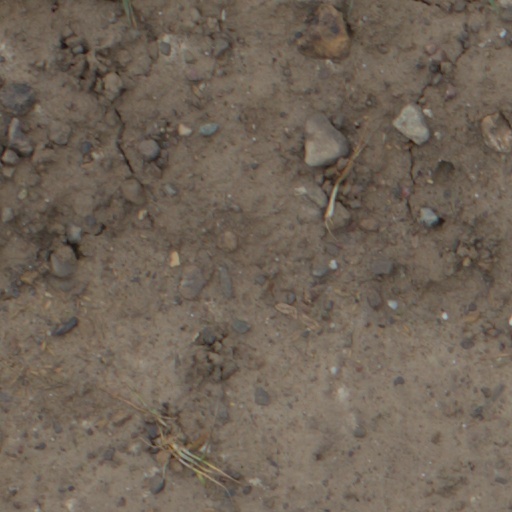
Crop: wheat